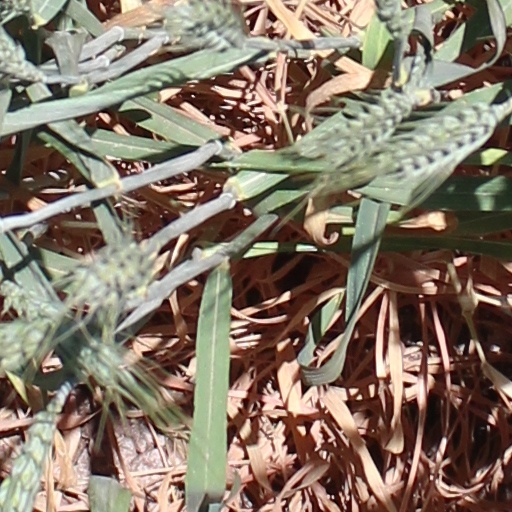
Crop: wheat